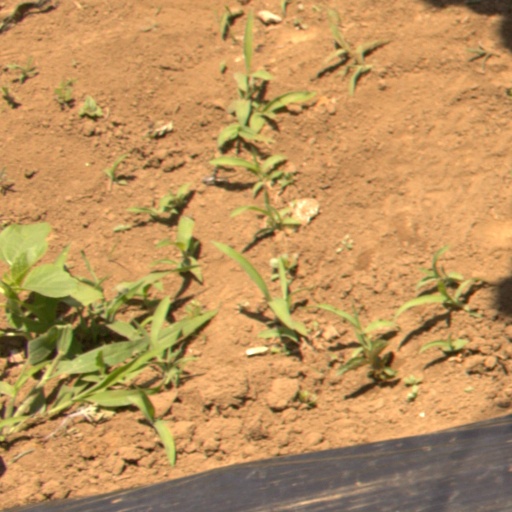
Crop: Jerusalem artichoke